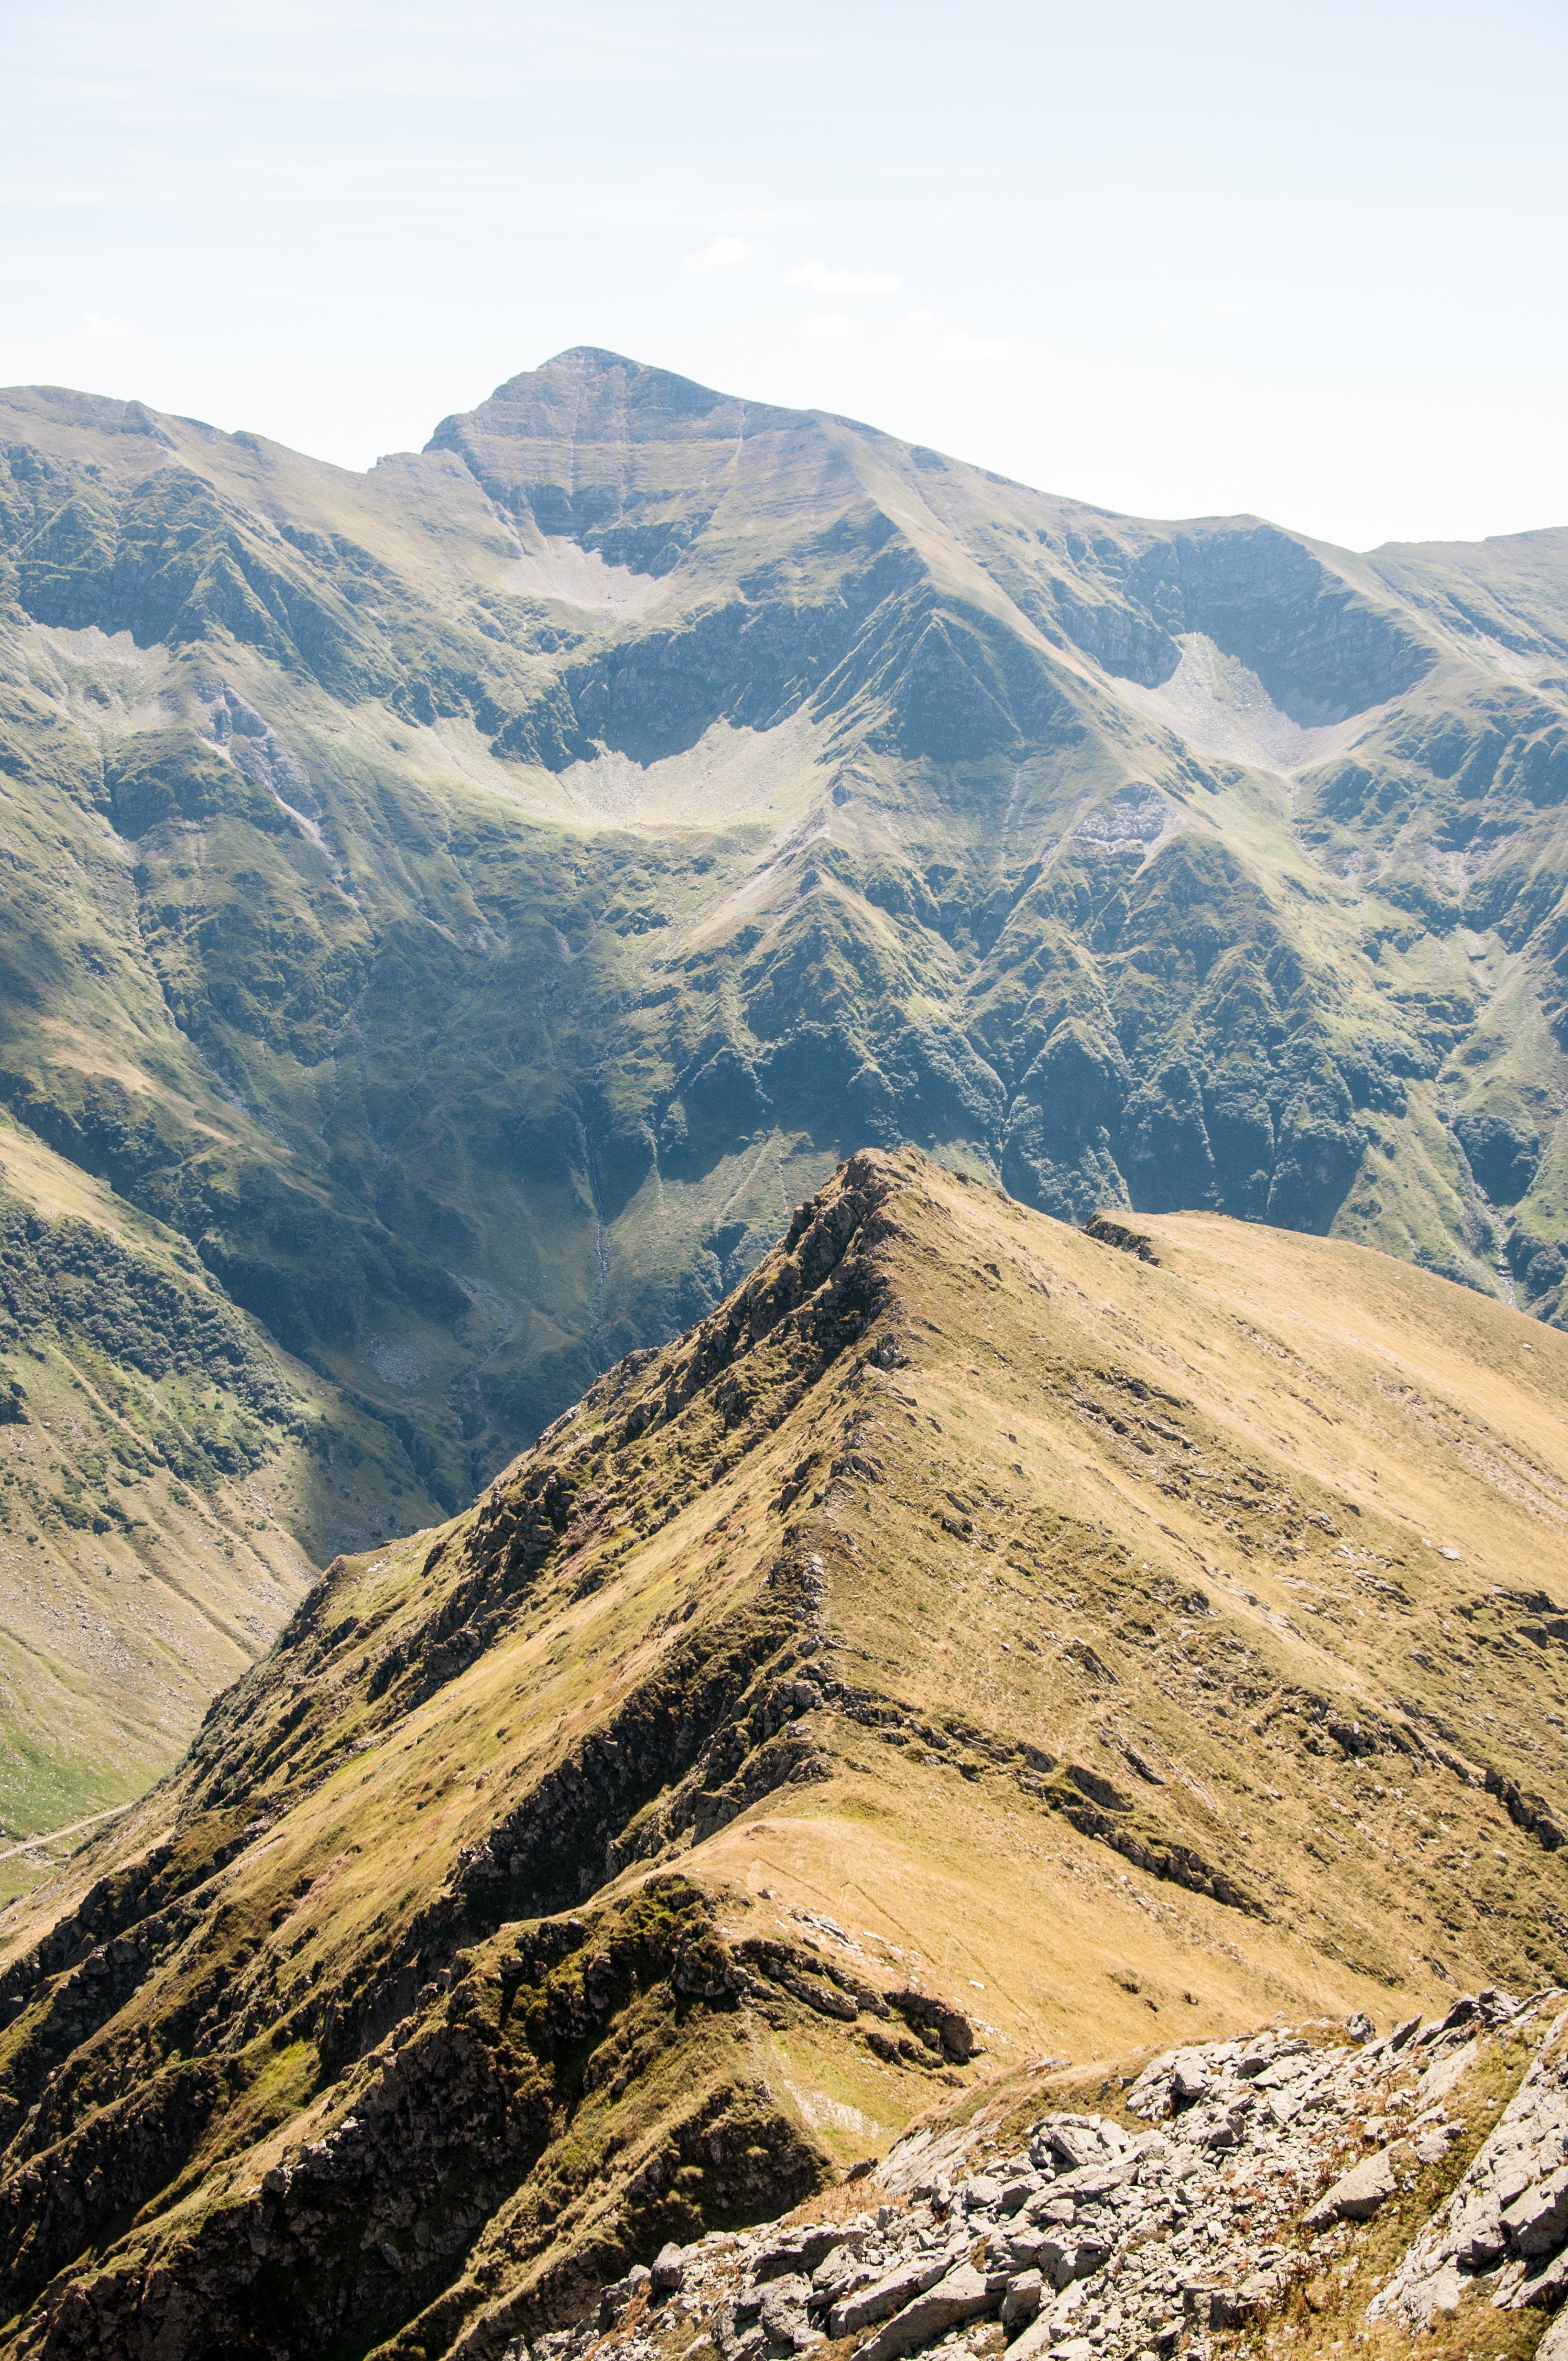
landscape, nature, wilderness, walking, mountain, snow, hill, adventure, valley, mountain range, ridge, summit, geology, alps, plateau, fell, landform, mountain pass, geographical feature, mountainous landforms